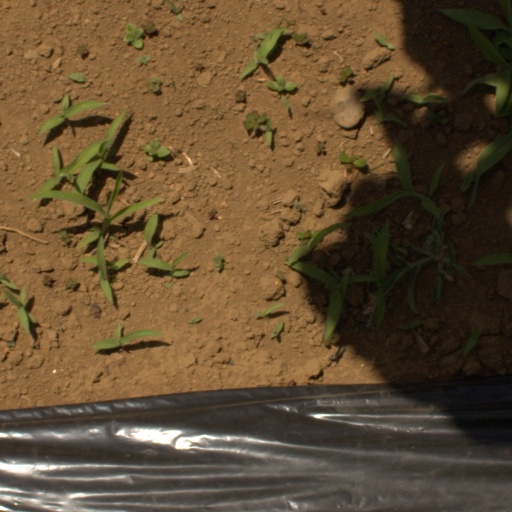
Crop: Jerusalem artichoke